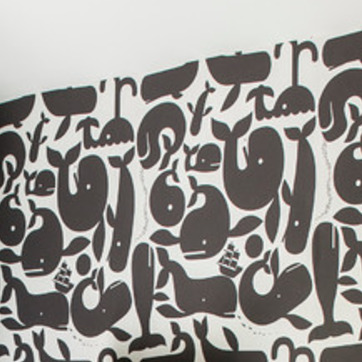
Material: wallpaper